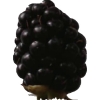
Label: blackberry